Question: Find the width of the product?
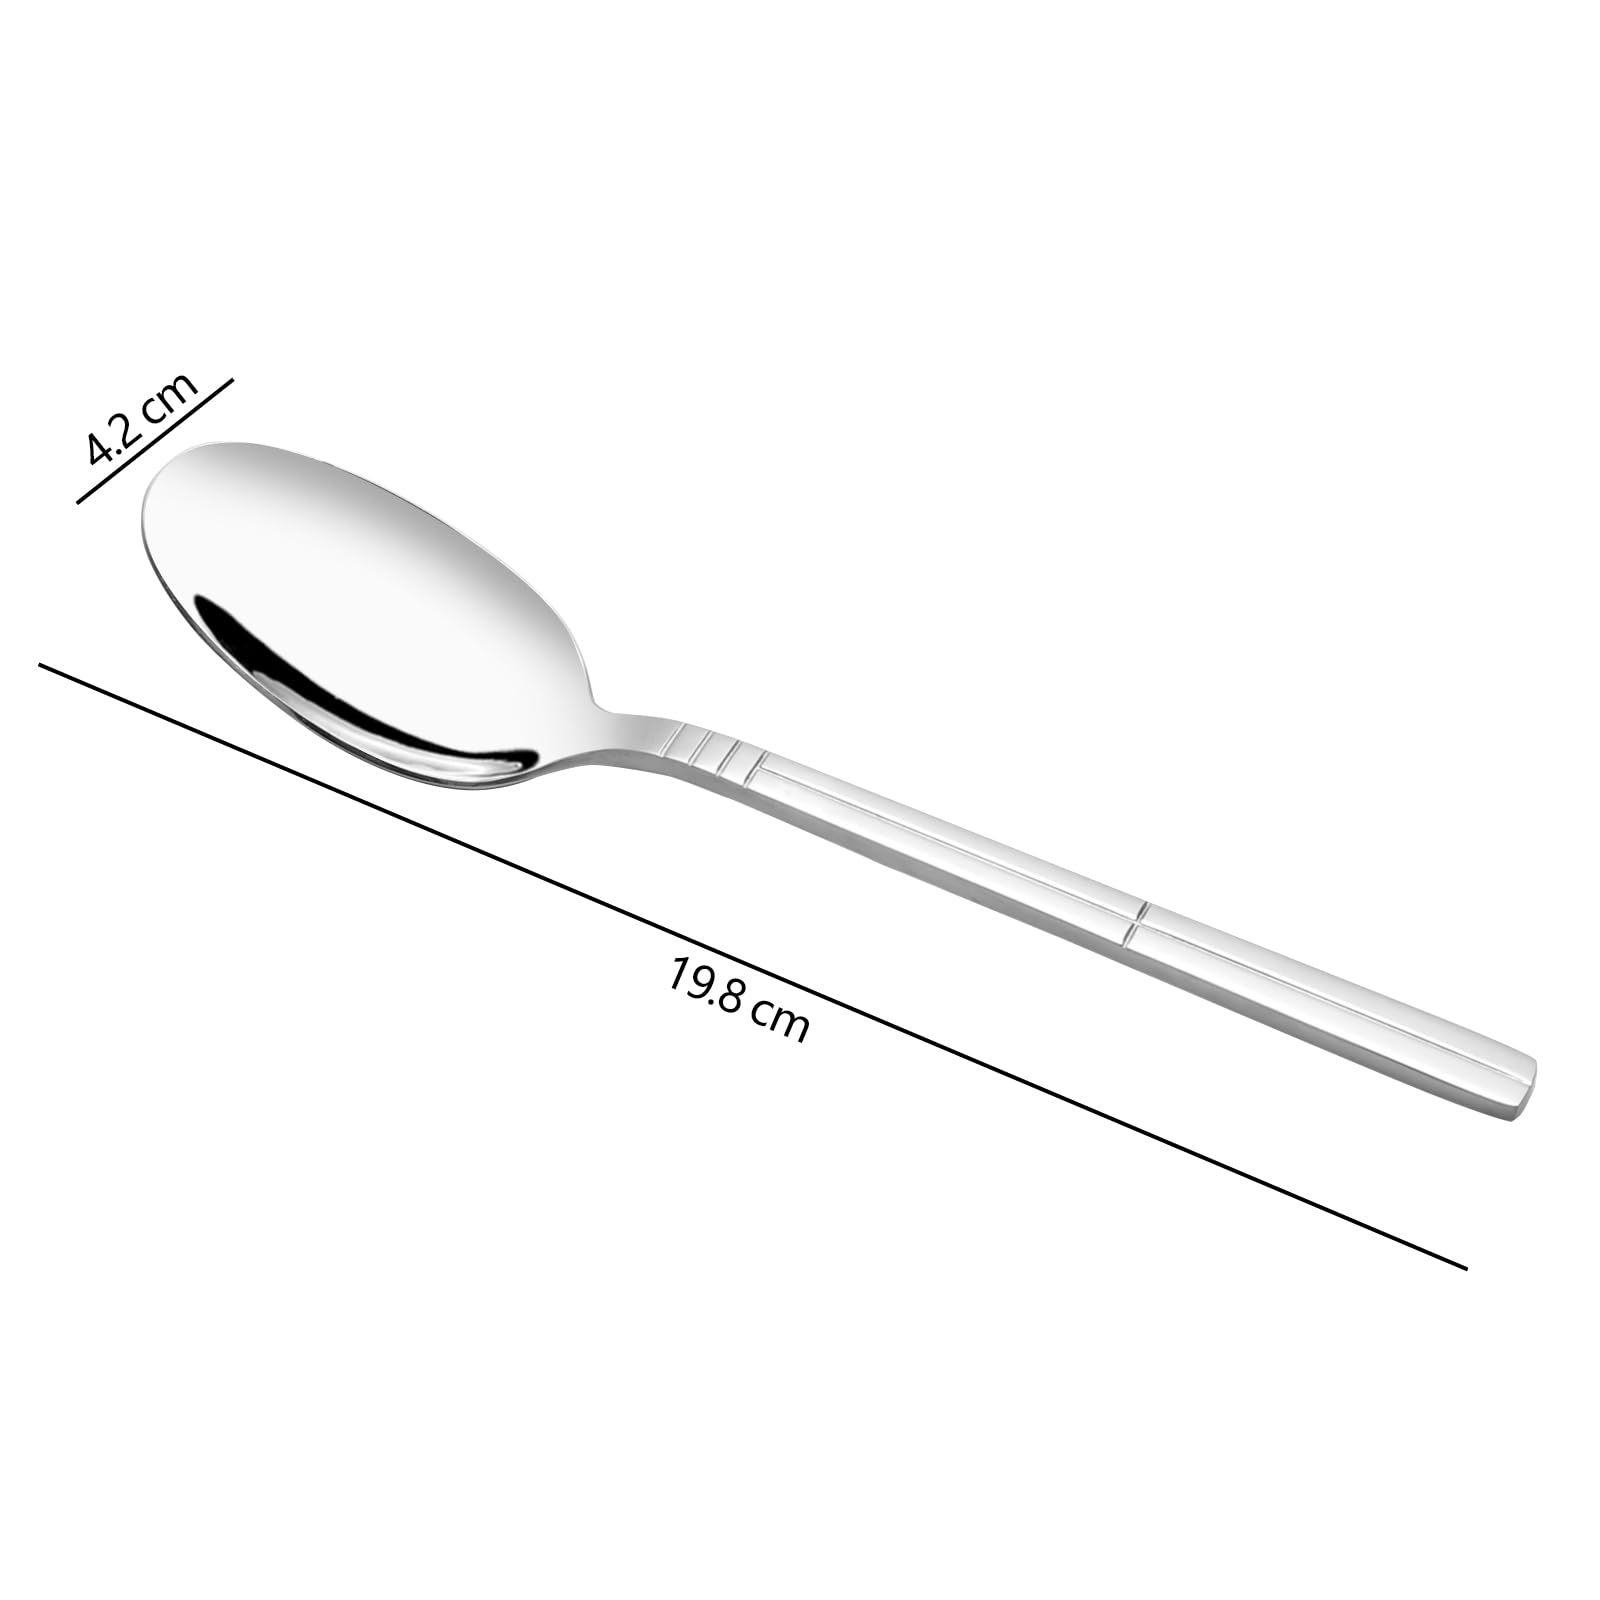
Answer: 4.2 centimetre